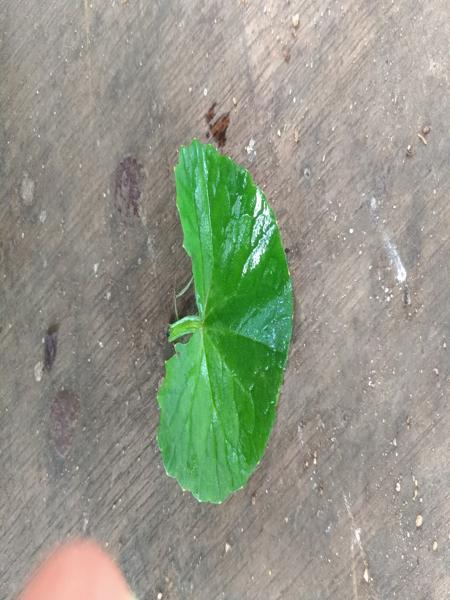
Plant: Bhrami